Prophecy of Seventy Weeks

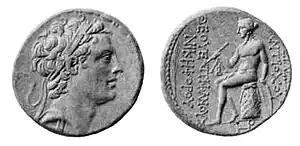
Coin of Antiochus IV. Reverse shows the Greek god Apollo on an omphalos. The inscription means, "Of Antiochus, God Manifest, Bearer of Victory."

The consensus among scholars is that chapters 1–6 of the Book of Daniel originated as a collection of folktales among the Jewish diaspora in the Persian/Hellenistic periods, to which the visionary chapters 7–12 were added during the persecution of the Jews under Antiochus IV in 167–163 BCE. The authors of the tales apparently took the name Daniel from a legendary hero mentioned in the Book of Ezekiel, and the author of the visions in turn adopted him from the tales. The point of departure is Jeremiah's seventy years prophecy as opposed to a visionary episode, but more than half the chapter is devoted to a rather lengthy prayer.